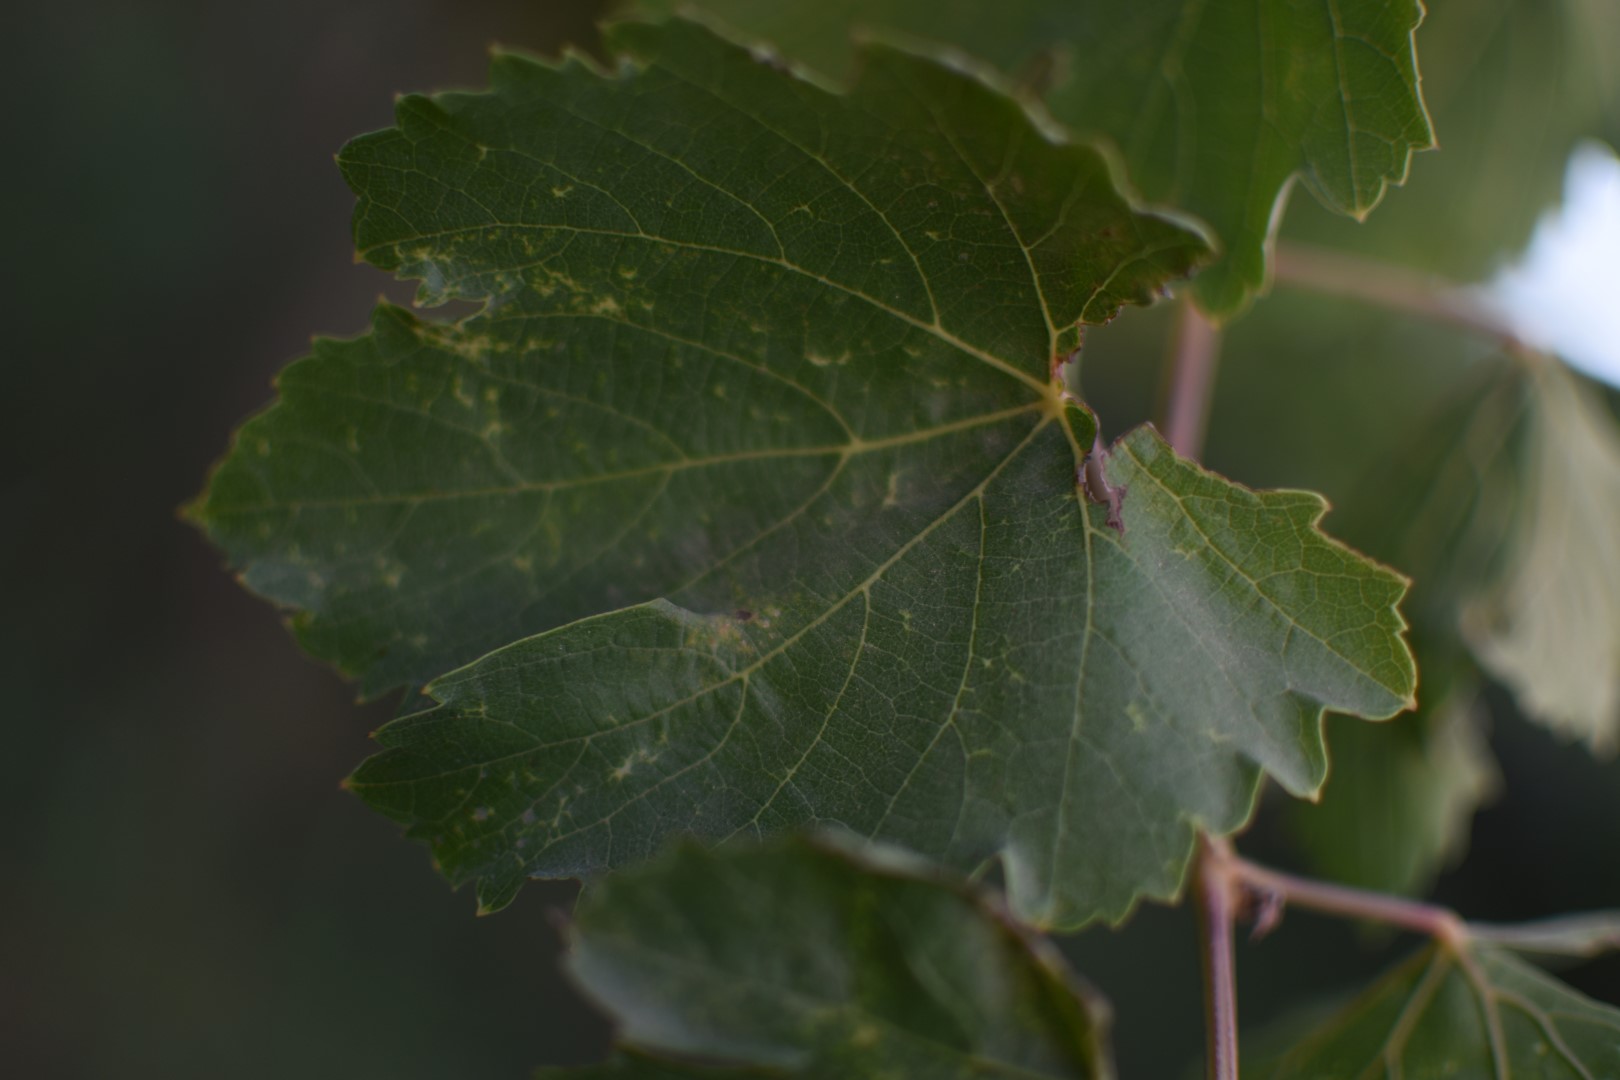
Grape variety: Thompson Seedless